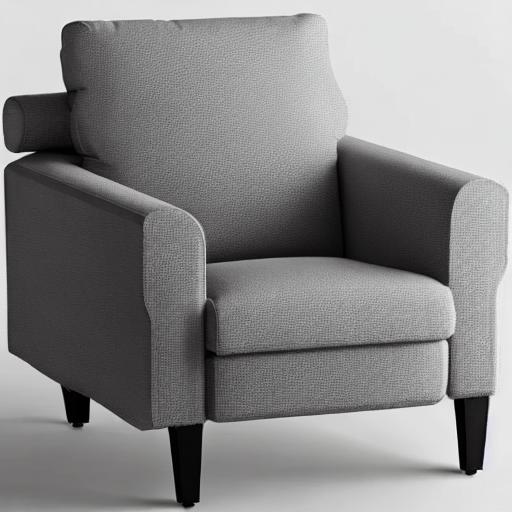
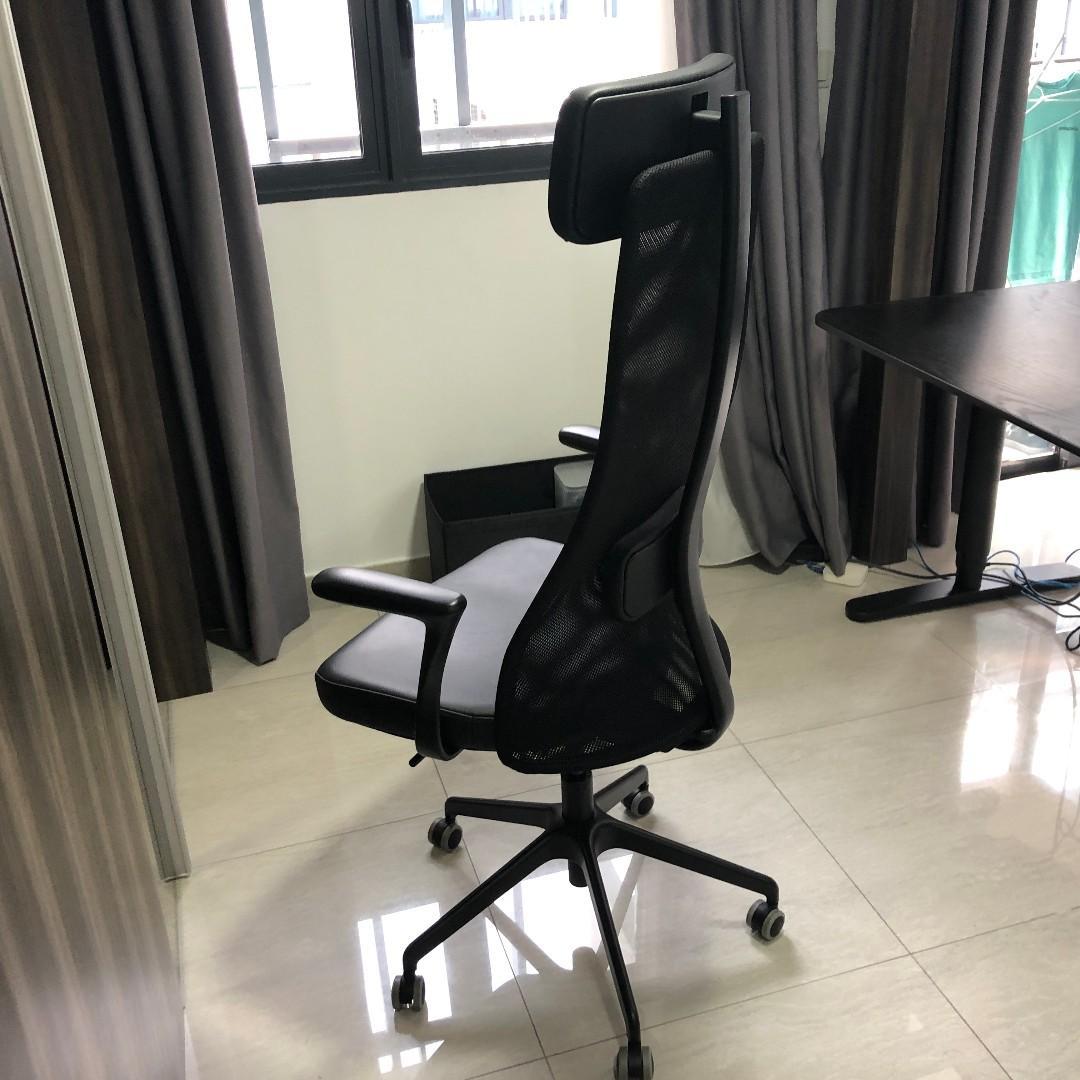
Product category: items_chair
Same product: no